Operation Uvda

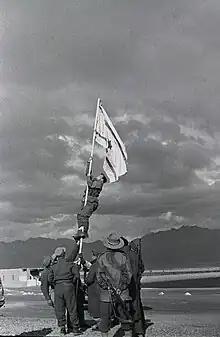
Captain Avraham "Bren" Adan raising the Ink Flag at Umm Rashrash (a site now in Eilat), marking the end of the war

Operation Uvda ("Mivtza Uvda") was an operation conducted by the Israel Defense Forces during the 1948 Arab–Israeli War, from 5 March to 10 March 1949. It was the last campaign undertaken by the IDF during the war and its objective was to capture the southern Negev desert, which was claimed by the Kingdom of Jordan to be under Jordanian control in the armistice talks of 1949.